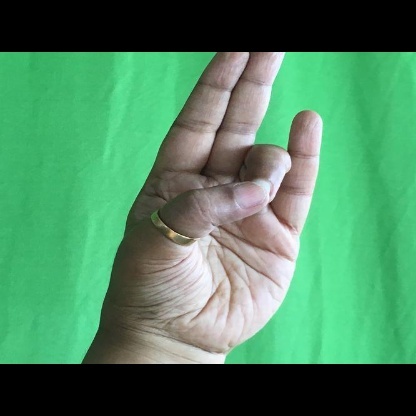
Mudra: Mayura